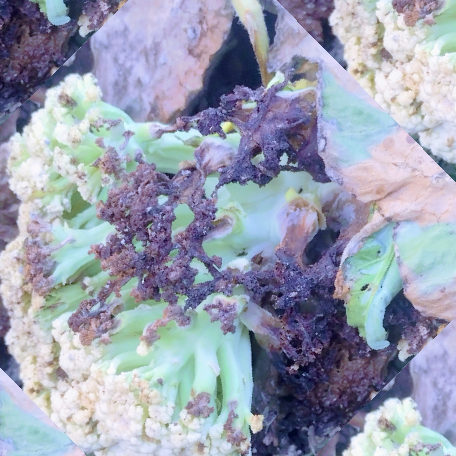
Label: Bacterial spot rot